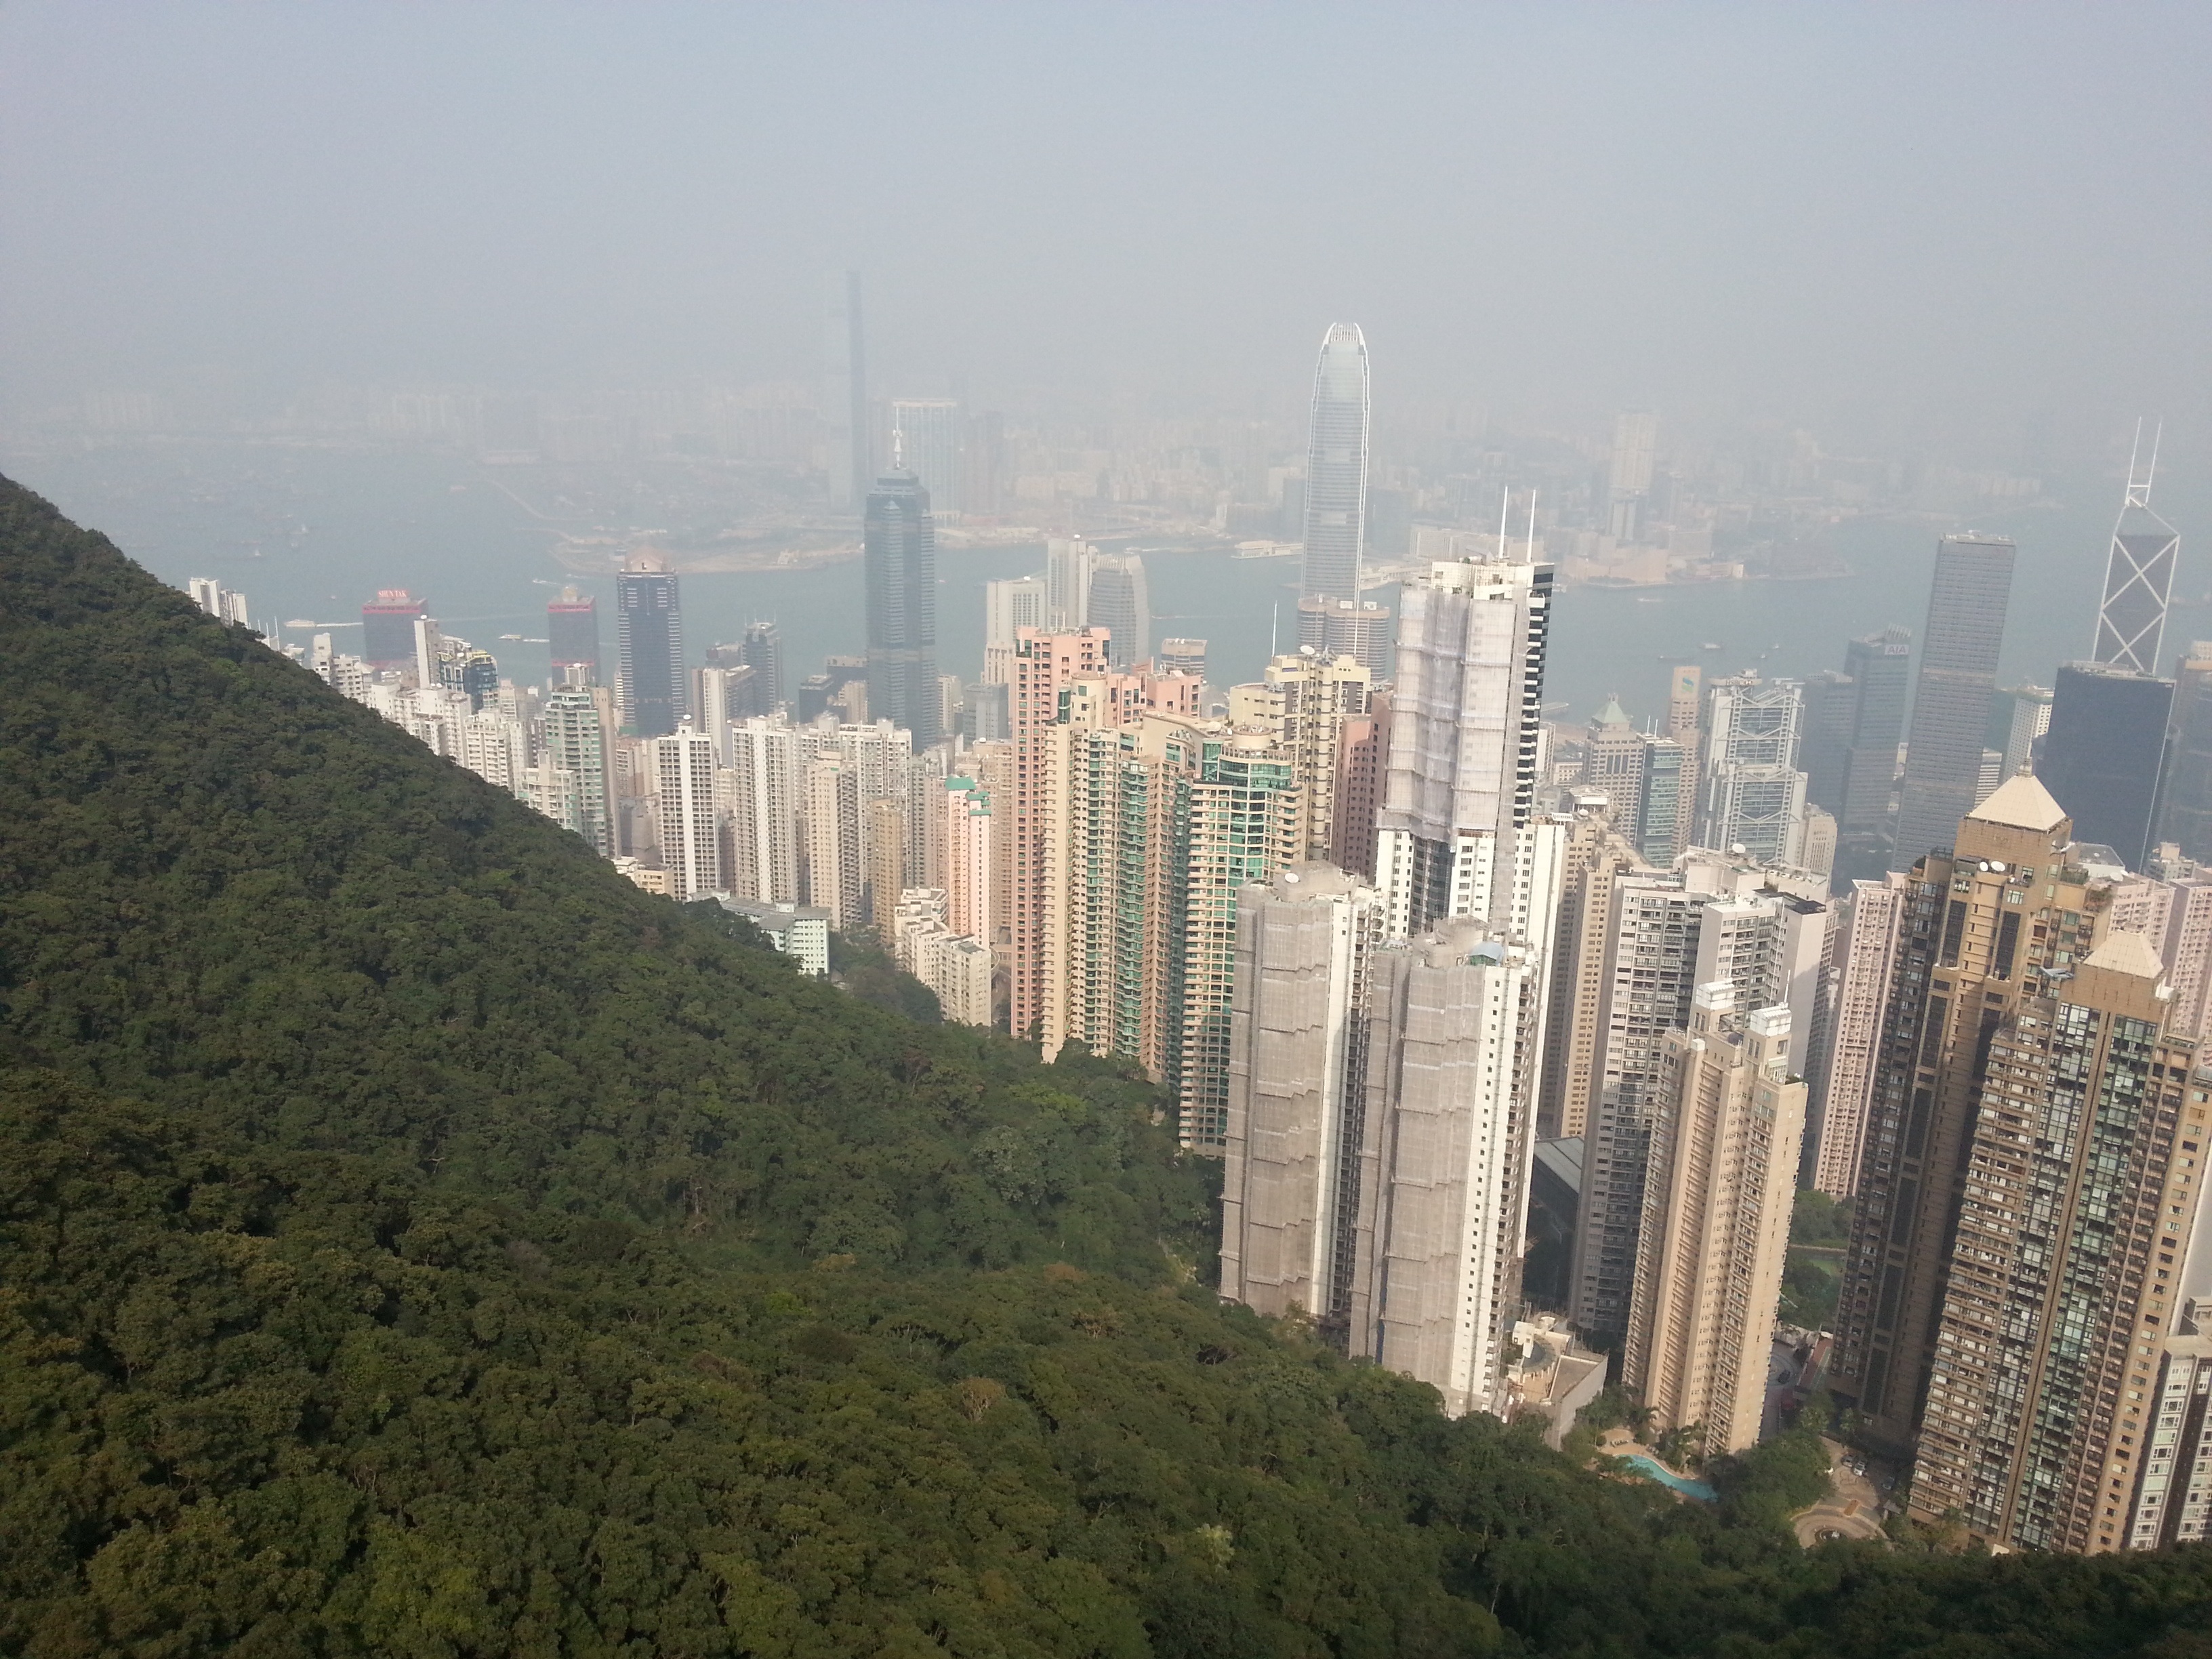
horizon, skyline, view, city, skyscraper, cityscape, downtown, tower, haze, landmark, tower block, hong kong, skyscrapers, large, metropolis, aerial photography, urban area, high buildings, hong kong's a r, geographical feature, atmospheric phenomenon, human settlement, atmosphere of earth, metropolitan area